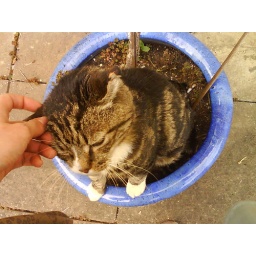
he was sleeping curled up in this pot when i got home aaaww